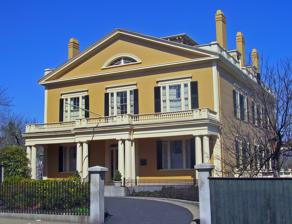
Building: Rotch–Jones–Duff House and Garden Museum
Country: United States of America
Year built: 1834
Historic house in Massachusetts, United States United States historic place William Rotch Jr. House U.S. National Register of Historic Places U.S. National Historic Landmark U.S. Historic district Contributing property Front (west) elevation, 2008 Show map of Massachusetts Show map of the United States Location 396 County Street, New Bedford , MA Coordinates 41°37′49″N 70°55′42″W / 41.63028°N 70.92833°W / 41.63028; -70.92833 Area 1 acre (4,000 m²) Built 1834 Architect Richard Upjohn Architectural style Greek Revival Part of County Street Historic District ( ID76000229 ) NRHP reference No. 05000456 Significant dates Added to NRHP April 5, 2005 Designated NHL April 5, 2005 Designated CP August 11, 1976 The William Rotch Jr. House , now the Rotch–Jones–Duff House and Garden Museum , is a National Historic Landmark at 396 County Street in New Bedford , Massachusetts , in the United States . The three families whose names are attached to it were all closely tied to the city's nineteenth-century dominance of the whaling industry. Because of this, the house is part of the New Bedford Whaling National Historical Park . Richard Upjohn built the house in the Greek Revival architectural style for William Rotch Jr. in 1834, on a New Bedford plot Rotch had inherited from his father. It was Upjohn's first house, near the beginning of a long career. Rotch also commissioned a garden in the rear, which later owners would significantly expand. The property remained private until 1981, when it was bought by local preservationists and reopened as a historic house museum . It was declared a National Historic Landmark and added to the National Register of Historic Places in 2005. Today the museum educates visitors not only about whaling but, through its gardens and associated programs for local schools, about the environment as well. Property The house sits on a one-acre (4,000 m 2 ) block of New Bedford, between County, Madison, Joli Gonsalves and Seventh streets, in the middle of the County Street Historic District , where its wealthy citizens built their mansions in the 19th century. It is a three-by-five- bay two-story yellow building with a front porch and balustraded balcony on either end and several tall chimneys emerging from the roof. Inside, many of the original mahogany doors and their walnut veneers remain. The cornerblocks and baseboards have elliptical echinus profiles of the kind commonly found in many Greek Revival interiors. The window muntins have a beaded knife blade profile and the plaster ceiling cornices and medallions also have finely carved ornamentation . The garden A circular driveway leads up to the house, set back a mere 40 feet (12 m) from the street to allow for outbuildings and the property's garden . It includes elements of all three of its periods of private ownership: a formal boxwood rose parterre garden with tall calla lilies, boxwood specimen garden, cutting garden and Woodland Walk surrounding a 19th-century wooden latticework pergola . History Joseph Rotch, William's grandfather, had been one of the early settlers in New Bedford when the town began to grow in the 1760s. He had realized, along with Joseph Russell, a major area landowner, that the town was well-positioned to become a whaling center, potentially surpassing even Nantucket , then the center of the industry in the colonies. Unlike the island, it had a deep harbor where ocean-going vessels could come directly to port and unload their harvest. Despite some setbacks during the Revolution and War of 1812 , the city's whaling fleet kept growing and by the late 1820s had begun catching up to Nantucket's. Ship captains and owners grew wealthy and built themselves homes in the County Street area. "Nowhere in all America", Herman Melville later wrote in Moby-Dick , "will you find more patrician-like houses; parks and gardens more opulent, than in New Bedford ... all these brave houses and flowery gardens..." The Rotches, who practiced vertical integration and had interests at every step of the whaling process, grew very wealthy. Joseph's son William died in 1828 and left his own son, William Jr., the plot on which the present house was built. Three years later the deed was formally transferred to the younger man, who had already distinguished himself in New Bedford's civic life by helping to found banks and schools, upon the execution of his father's estate . He hired a young English immigrant named Richard Upjohn to design a house on the plot, insisting it be more modest and restrained than its neighbors, even though he was the third-wealthiest man in the city after his late father and brother-in-law. As a founder of the New Bedford Horticultural Society, he began the specimen garden in the back of the property. By 1851, New Bedford had completely displaced Nantucket as the center of American whaling. In that year, Edward Coffin Jones, a Nantucket native who had moved to New Bedford and become a successful ship owner, bought the house for $17,000. The Joneses expanded the garden, adding the pergola , a common Victorian touch. One of his daughters, Amelia Hickling Jones, lived there for the next 85 years, becoming a major civic benefactor as the city transitioned from whaling to textiles as the mainstay of its economy. With no heirs, the property was put up for sale when she died in 1935. Mark Duff, a descendant of one of New Bedford's whaling families that had expanded into other businesses, bought it the following year. Under the direction of Boston landscape architect , Mrs. Helen Seymour Coolidge, they redecorated it extensively and planted 7,000 tulip bulbs in the garden, as well as adding landscaping, walkways and ornamental ponds. The Duff family decided to sell the house in 1981, and it was bought by the Waterfront Historic Area LeaguE (WHALE), a local historic preservation group that had been instrumental in restoring, protecting and establishing the nearby New Bedford Historic District , a National Historic Landmark (NHL). WHALE's goal was to save it from commercial development and turn the house and garden into a museum, which it opened in 1983. In 1996 it became the only city property outside of the New Bedford Historic District to be included as part of New Bedford Whaling National Historical Park , and in 2005 the house and garden were themselves designated an NHL, as a legacy of New Bedford's whaling supremacy, an outstanding example of a Greek Revival house, and the first house built by Upjohn. Museum The museum and garden are open daily (except major holidays) year-round. Admission is charged except for the second Thursday evening of every month except January, when it is free. Several educational programs are available, using the house and gardens to teach students in grades 4 - 6 about botany , beekeeping and whaling, with teacher support material available online. High school and college students may work as interns . The grounds and gardens are also available for weddings , wedding photos and other ceremonies or occasions. See also William J. Rotch Gothic Cottage , also a National Historic Landmark List of National Historic Landmarks in Massachusetts National Register of Historic Places listings in New Bedford, Massachusetts References